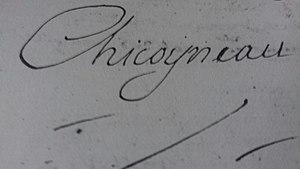
Signature de François Chicoyneau (1672-1752), médecin français. Contrat de mariage de 1695.
François Chicoyneau est un médecin français, né à Montpellier le 23 avril 1672 et mort à Versailles le 13 avril 1752.